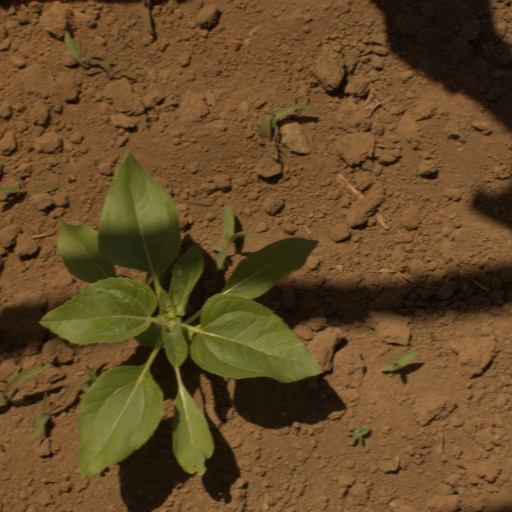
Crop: Jerusalem artichoke